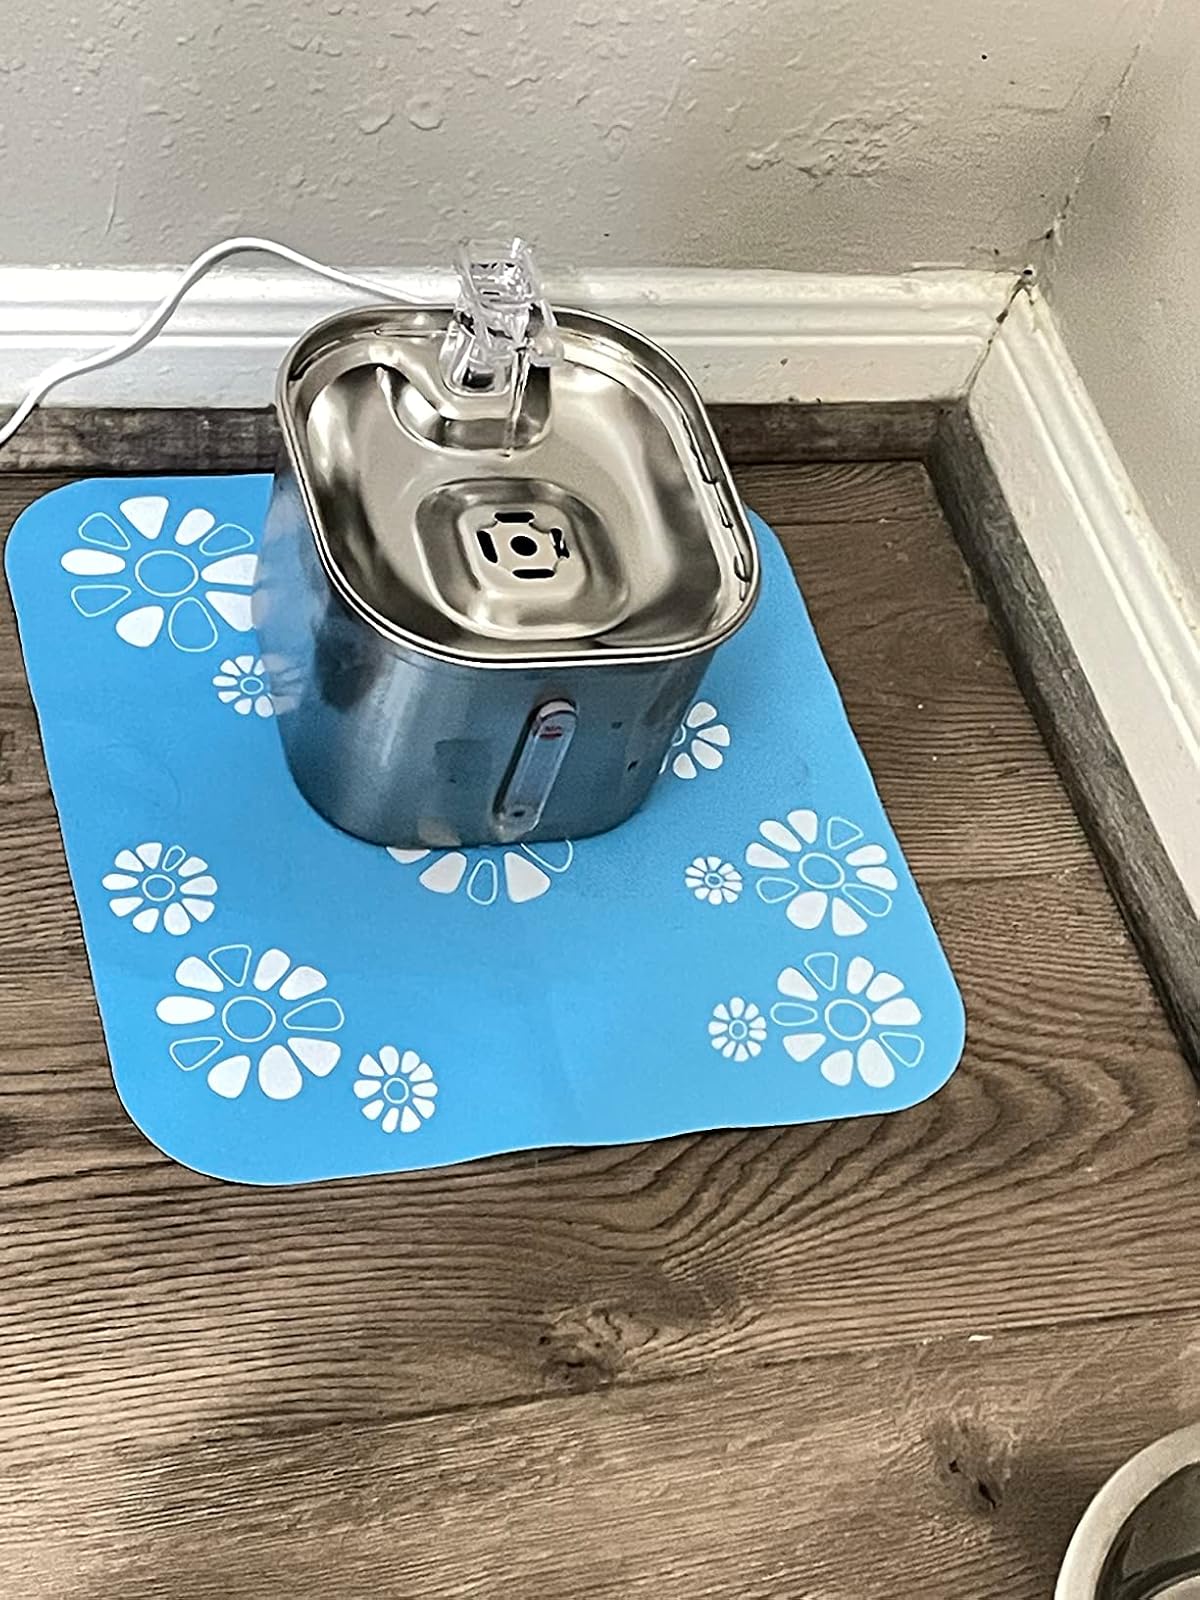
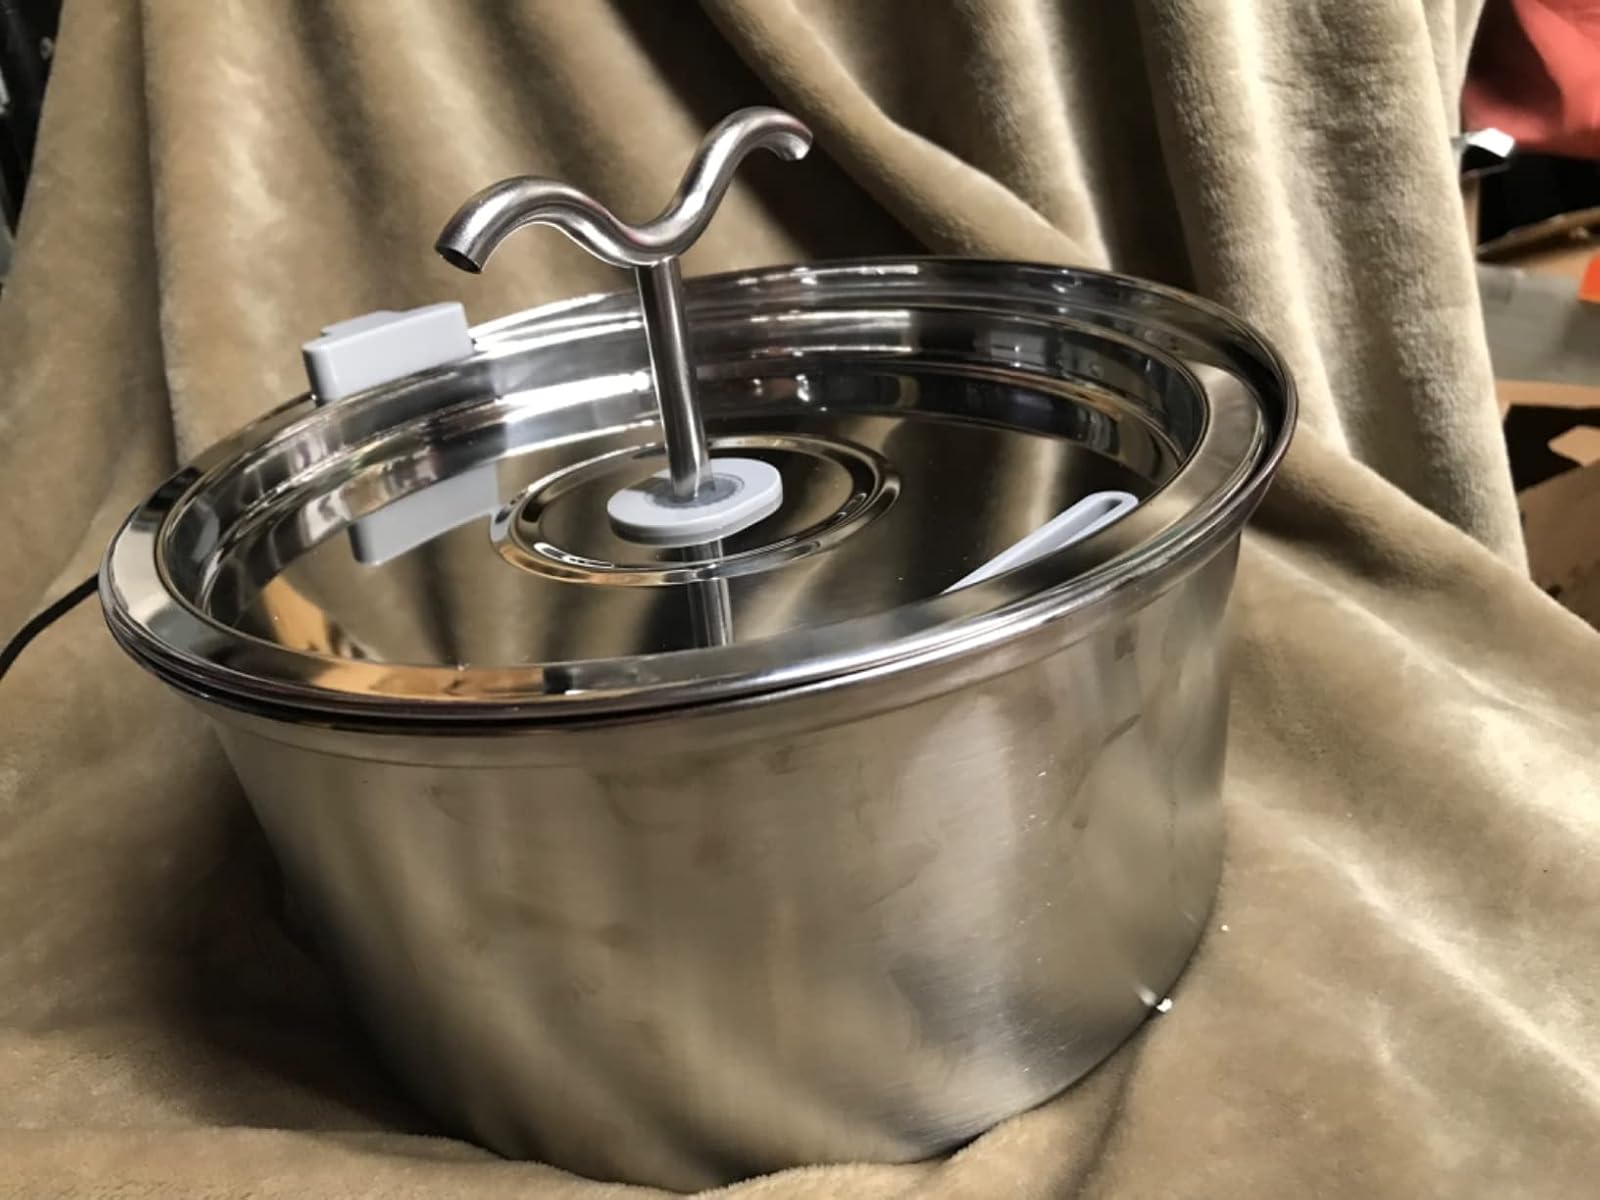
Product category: items_bowl
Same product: no